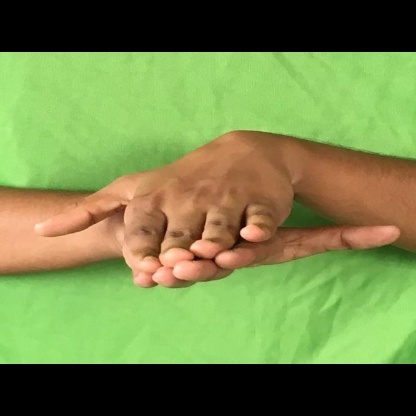
Mudra: Matsya